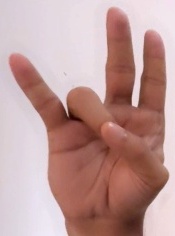
ASL sign: 7